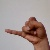
The image shows a hand gesture representing the letter 'J' in Indian Sign Language.